University of Maryland, Baltimore County

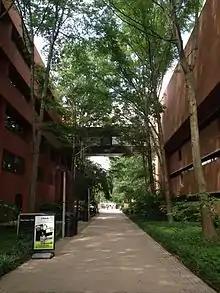
Academic Row is the main thoroughfare through the campus.

UMBC offers undergraduate and graduate degree programs in a variety of areas of study. There are 61 majors in 55 distinct programs, 70 minors, and 36 certificate programs offered in its undergraduate program. UMBC's Graduate School offers 38 master's degree programs, 25 doctoral degree programs, and 29 graduate certificate programs. The university is divided into three colleges, three schools, as well as its graduate school.